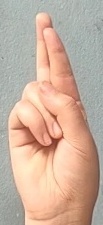
ASL sign: R